Nursing home care in the United Kingdom

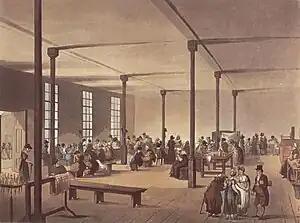
Workhouses were the first implemented national framework to provide a basic level of care to the old and infirm. Pictured, is "The workroom at St James's workhouse" from "The Microcosm of London" (1808).

The first government attempts at providing basic care for the elderly and the infirm took place at the dawn of the industrial era with the New Poor Law of 1834. Mass unemployment followed the end of the Napoleonic Wars in 1815 and the introduction of new technology to replace agricultural workers and the rise of factories in the urbanized towns meant that the established system of poor relief was unsustainable. The New Poor Law curbed the cost of poor relief, which had been spiralling throughout the previous decades, and led to the creation of workhouses for those who were unemployed. Most workers in the workhouse were set tasks such as breaking stones, bone crushing to produce fertilizer, or picking oakum using a large metal nail known as a spike.